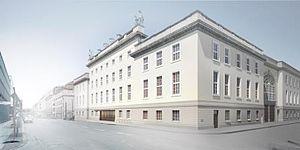
L'Académie Barenboïm-Saïd est une académie située à Berlin, en Allemagne, permettant à des artistes de suivre une formation diplômante en musique. Elle a ouvert le 8 décembre 2016. Inspirée par ses co-fondateurs éponymes, le chef d'orchestre et pianiste Daniel Barenboim et le théoricien littéraire et intellectuel Edward Saïd, l'académie est financée pour recevoir jusqu'à 90 jeunes musiciens. L'admission se concentre sur le Moyen-Orient et l'Afrique du Nord, dans l'esprit du West-Eastern Divan Orchestra. Grâce à leur formation commune et à la création musicale, les étudiants doivent y acquérir une compétence cognitive et la compréhension critique qui leur permettront de devenir des artistes exemplaires et de contribuer à l'avenir des sociétés civiles dans leurs pays d'origine.